1896 All-Ireland Senior Football Championship final

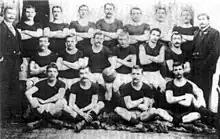
Limerick, champions

The 1896 All-Ireland Senior Football Championship Final, the ninth in the competition's history, took place at Jones Road, Dublin, on 6 February 1898, with Cork official Thomas Dooley as referee. Munster champions Limerick defeated Leinster champions Dublin by 1-5 to 0-7, securing a 3-point win. This was Limerick’s second and final appearance in an All-Ireland Football Final.